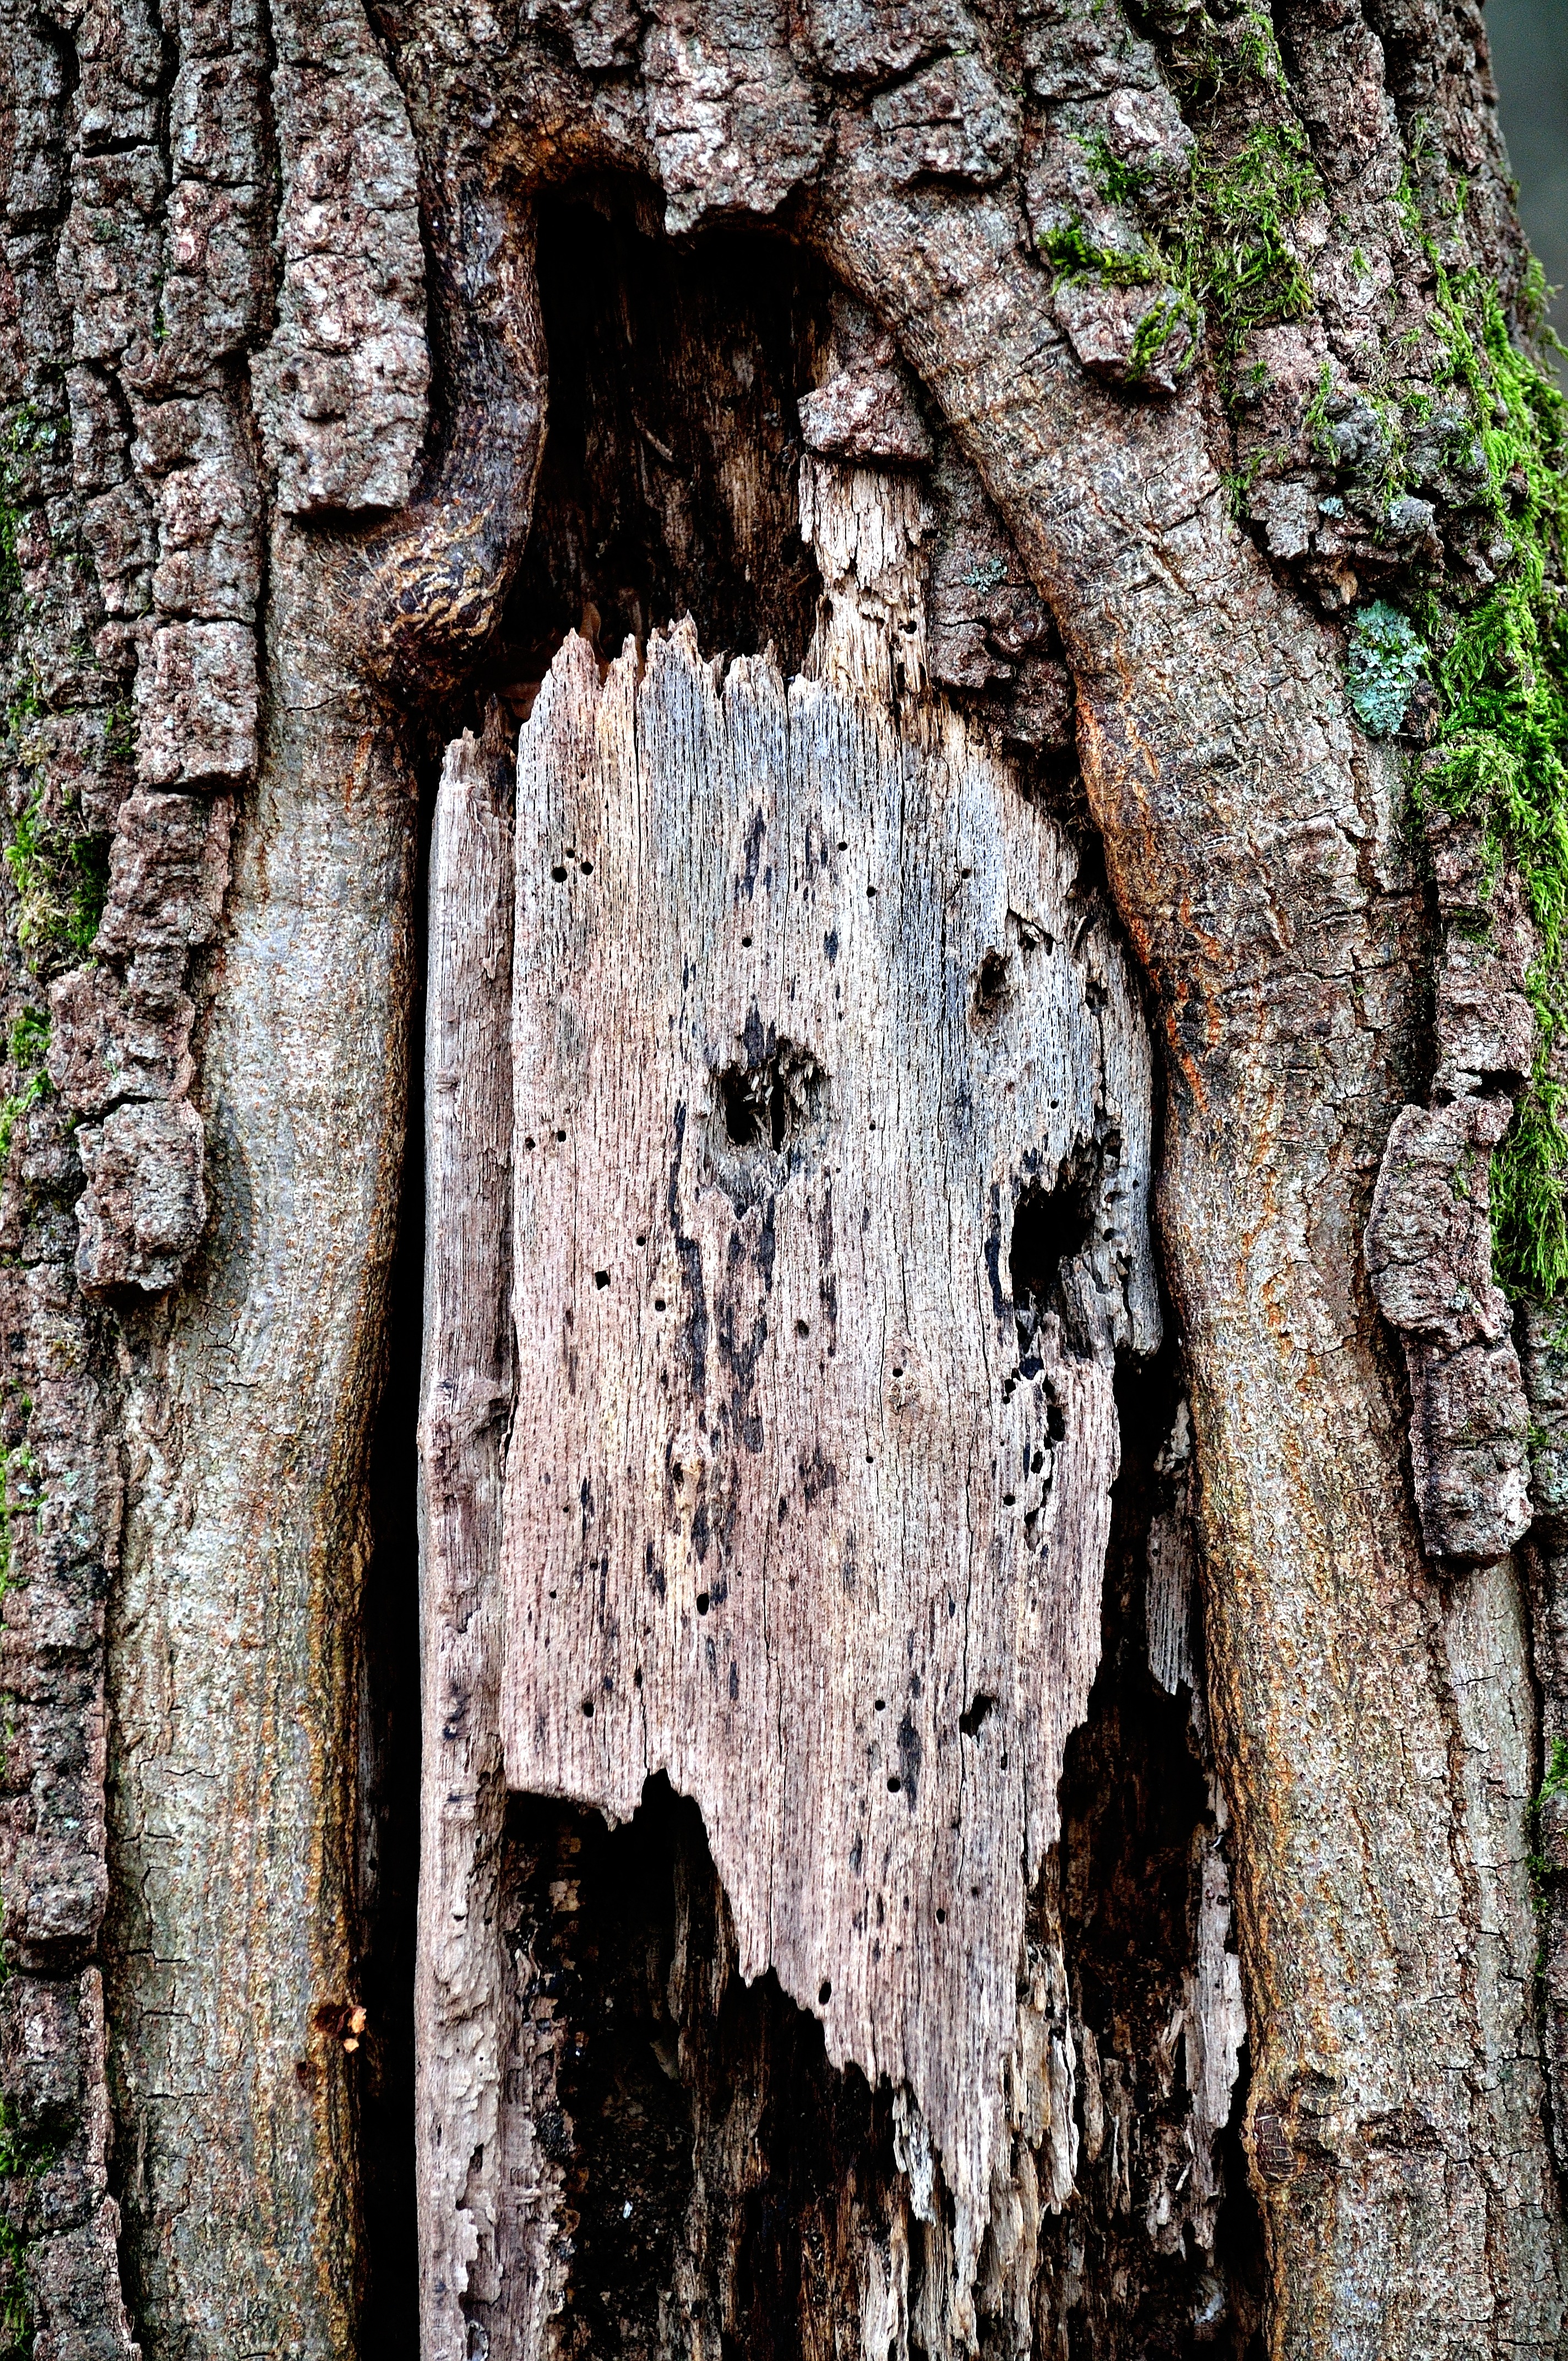
tree, nature, branch, plant, wood, texture, leaf, flower, trunk, bark, autumn, tree trunk, woodland, flowering plant, plant stem, woody plant, land plant